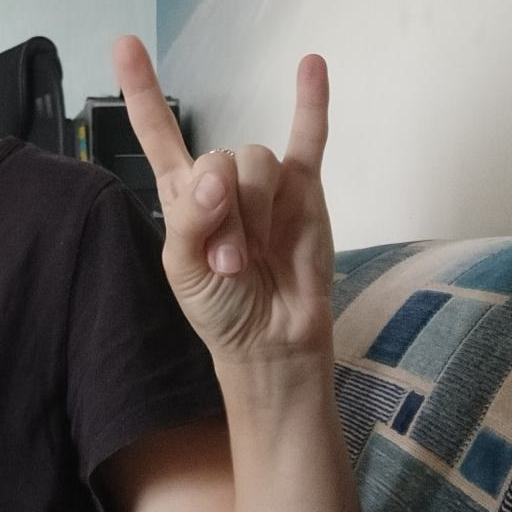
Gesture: rock